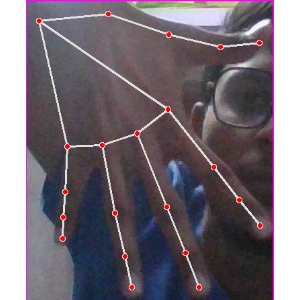
अक्षर: ढ